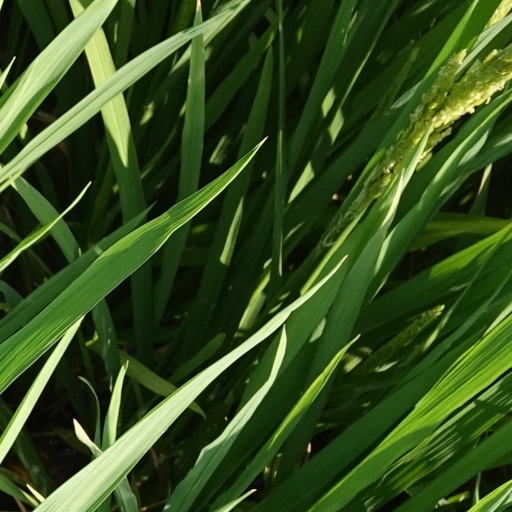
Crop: rice